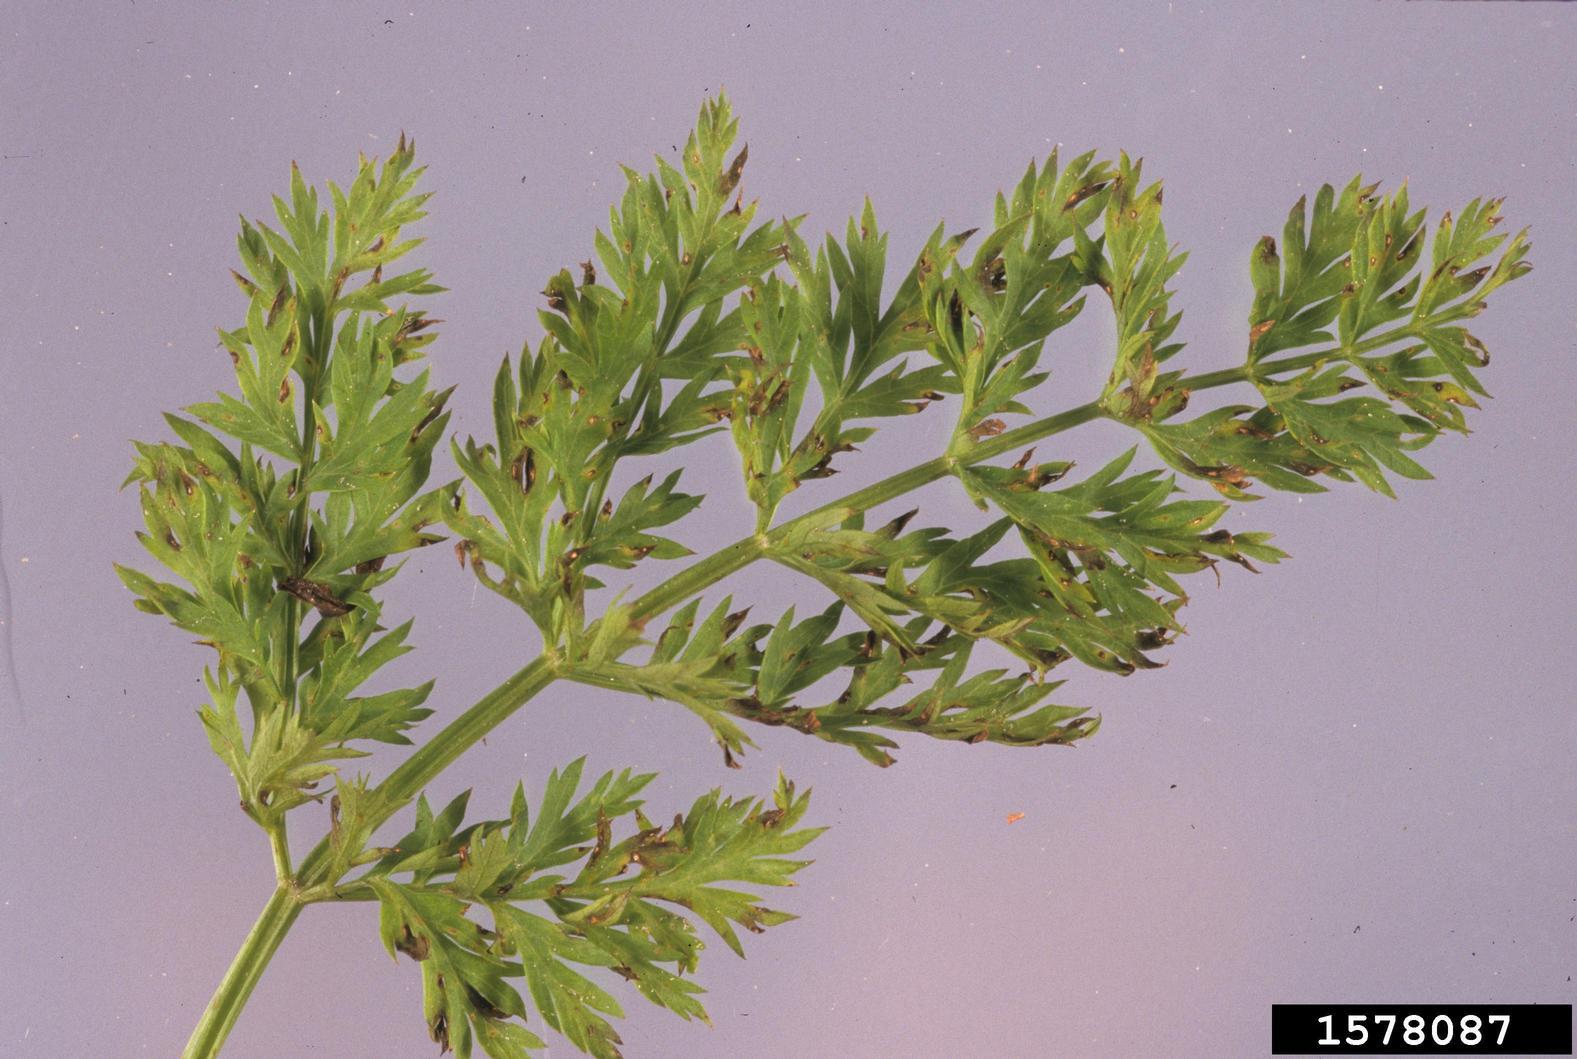
Plant: Carrot
Disease: carrot alternaria leaf blight